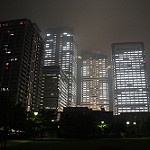
Scene: Outdoor